Memleben Abbey

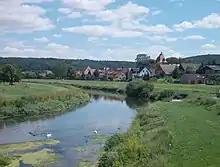
Unstrut riverbank

The settlement of "Mimilebo" was already mentioned in an urbarium register of Hersfeld Abbey under the rule of Archbishop Lullus of Mainz (died 786). A Hersfeld tithe register, compiled between 881 and 899, again documents the locality of "Mimileba" in the Saxon shire ("Gau") of "Friesenfeld", west of the Hassegau.